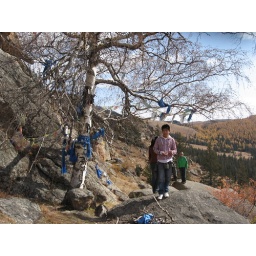
This tree was covered in prayer flags and blue silk